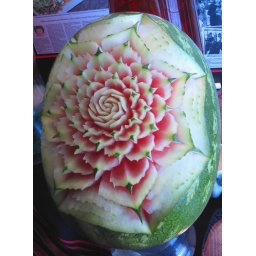
January 28. At a local Thai restaurant, they are making vegetable and fruit flowers in anticipation of Valentine's Day.